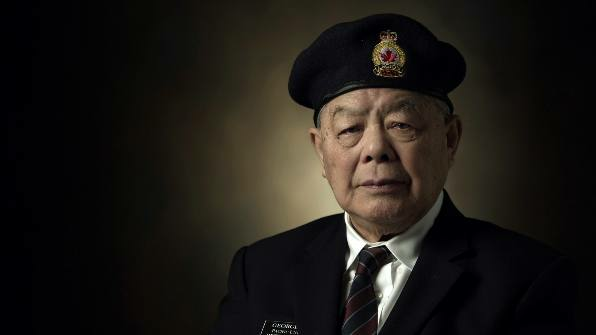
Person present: Yes